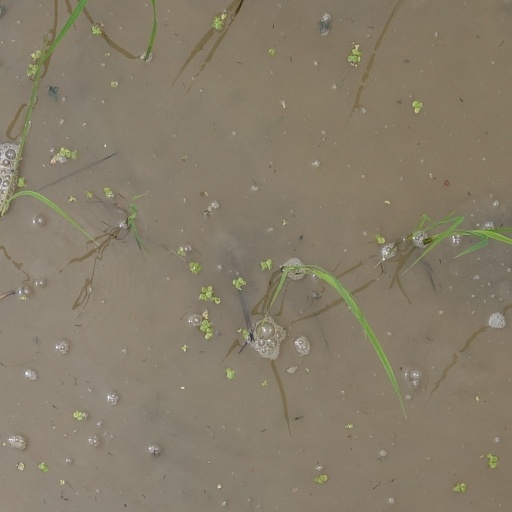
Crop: rice